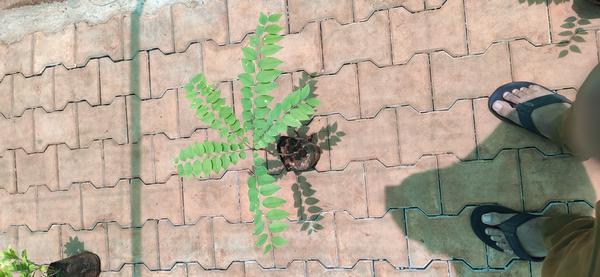
Plant: Amla